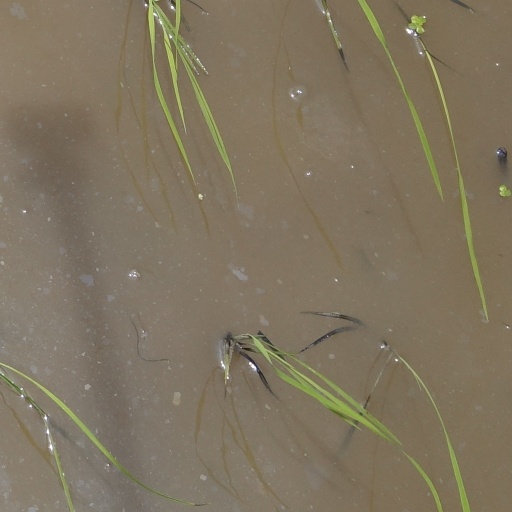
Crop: rice